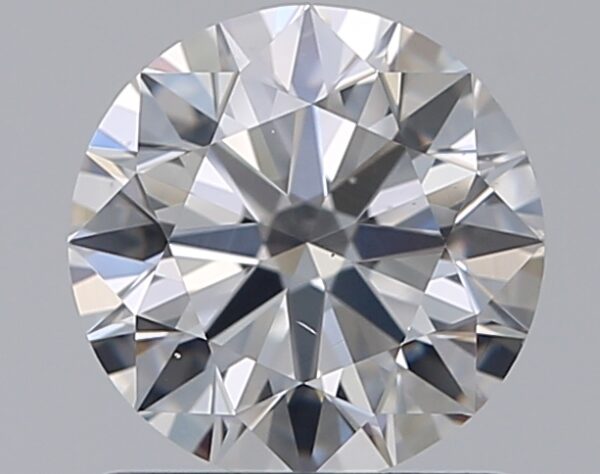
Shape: round
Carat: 0.96
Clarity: VS1
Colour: F
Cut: EX
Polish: EX
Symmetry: EX
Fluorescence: ST
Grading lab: GIA
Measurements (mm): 6.27 x 6.3 x 3.89